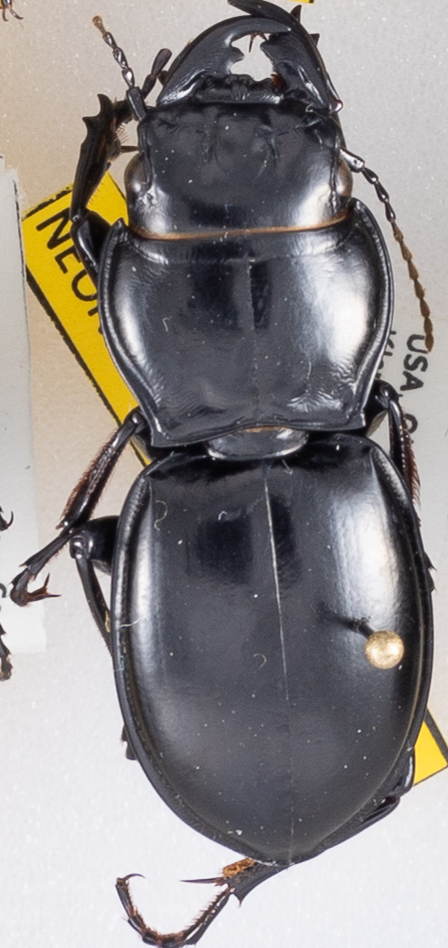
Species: Pasimachus californicus
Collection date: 2022-06-15
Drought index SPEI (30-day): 0.684
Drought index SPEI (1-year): -0.8
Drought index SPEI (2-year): -0.82